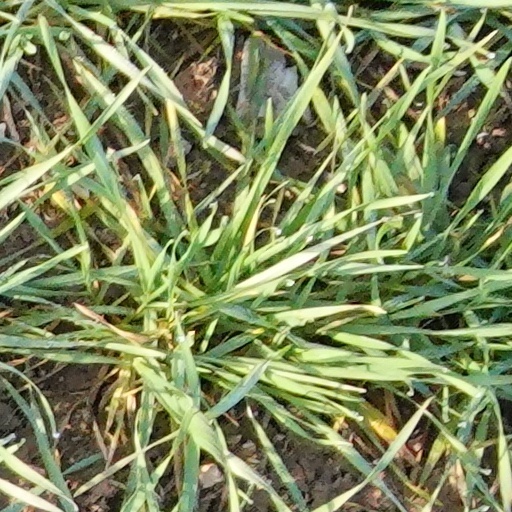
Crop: wheat